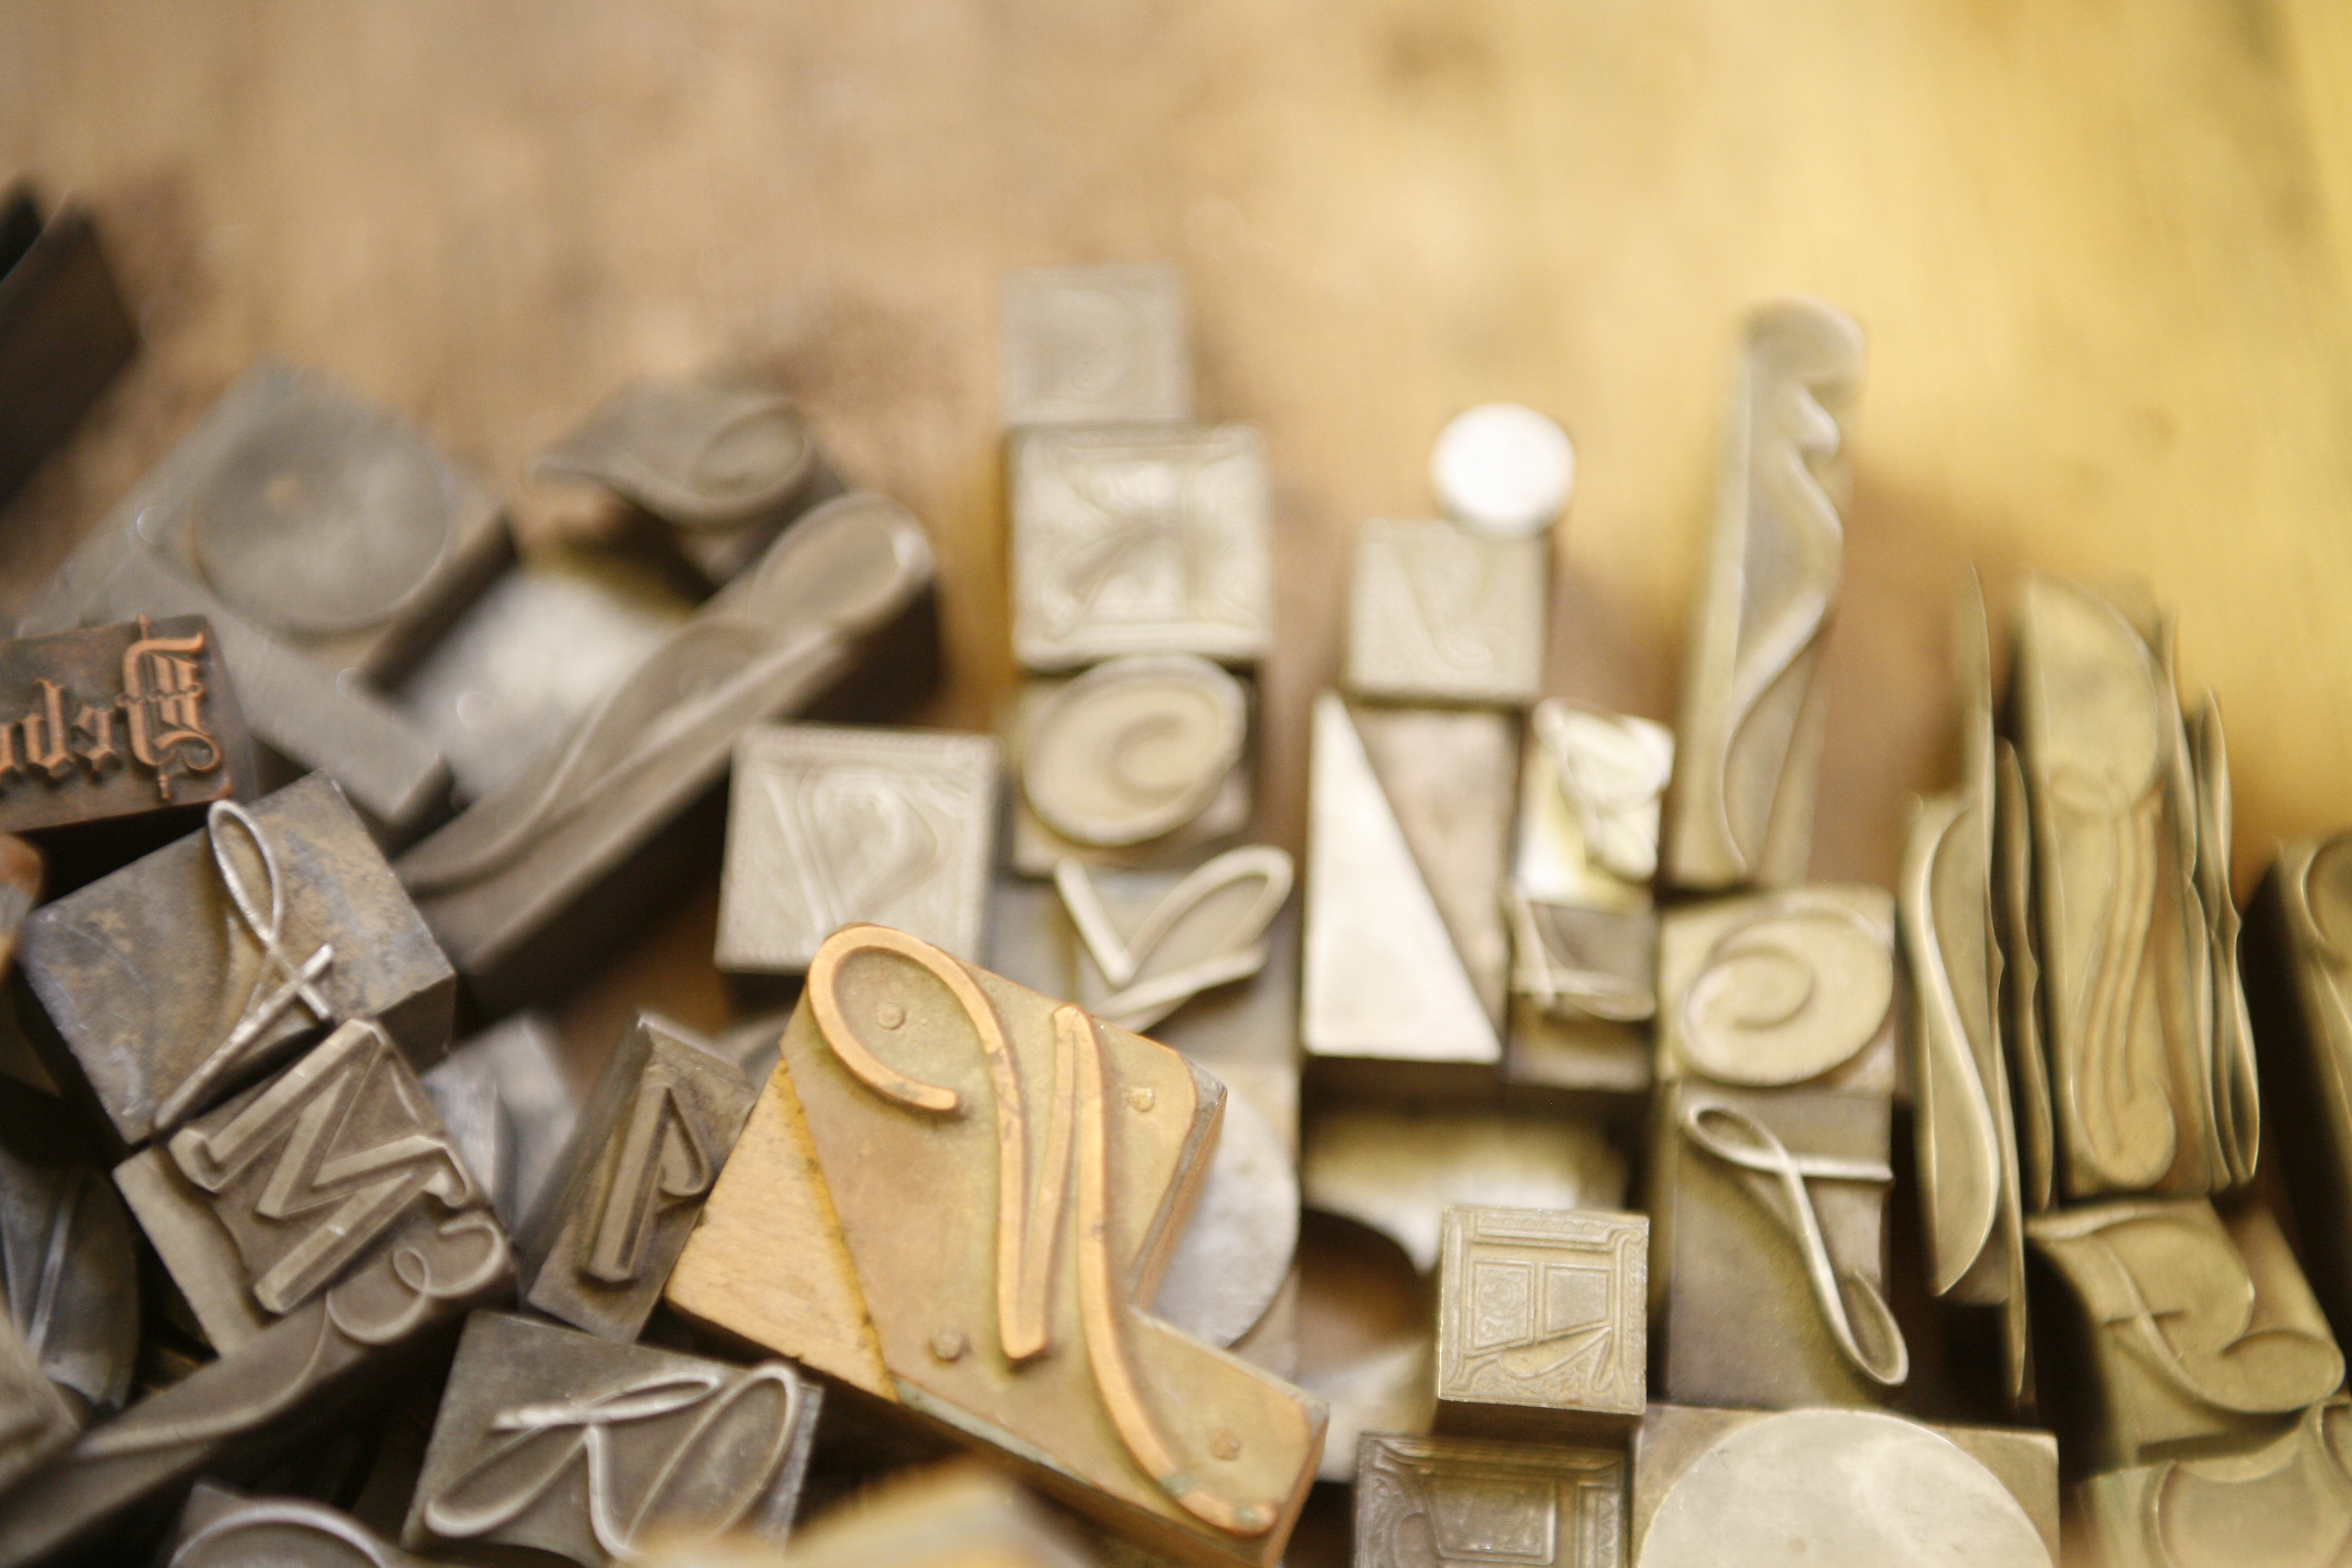
wood, typography, material, catholic, letters, carving, lead, lyrics, cordoba, gun accessory, printing tece